Montanera

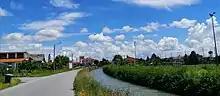
Panoramic view of Montanera

The last Marquises of Montanera were the Tapparelli d'Azeglio, among whom the great scholar Massimo d'Azeglio.